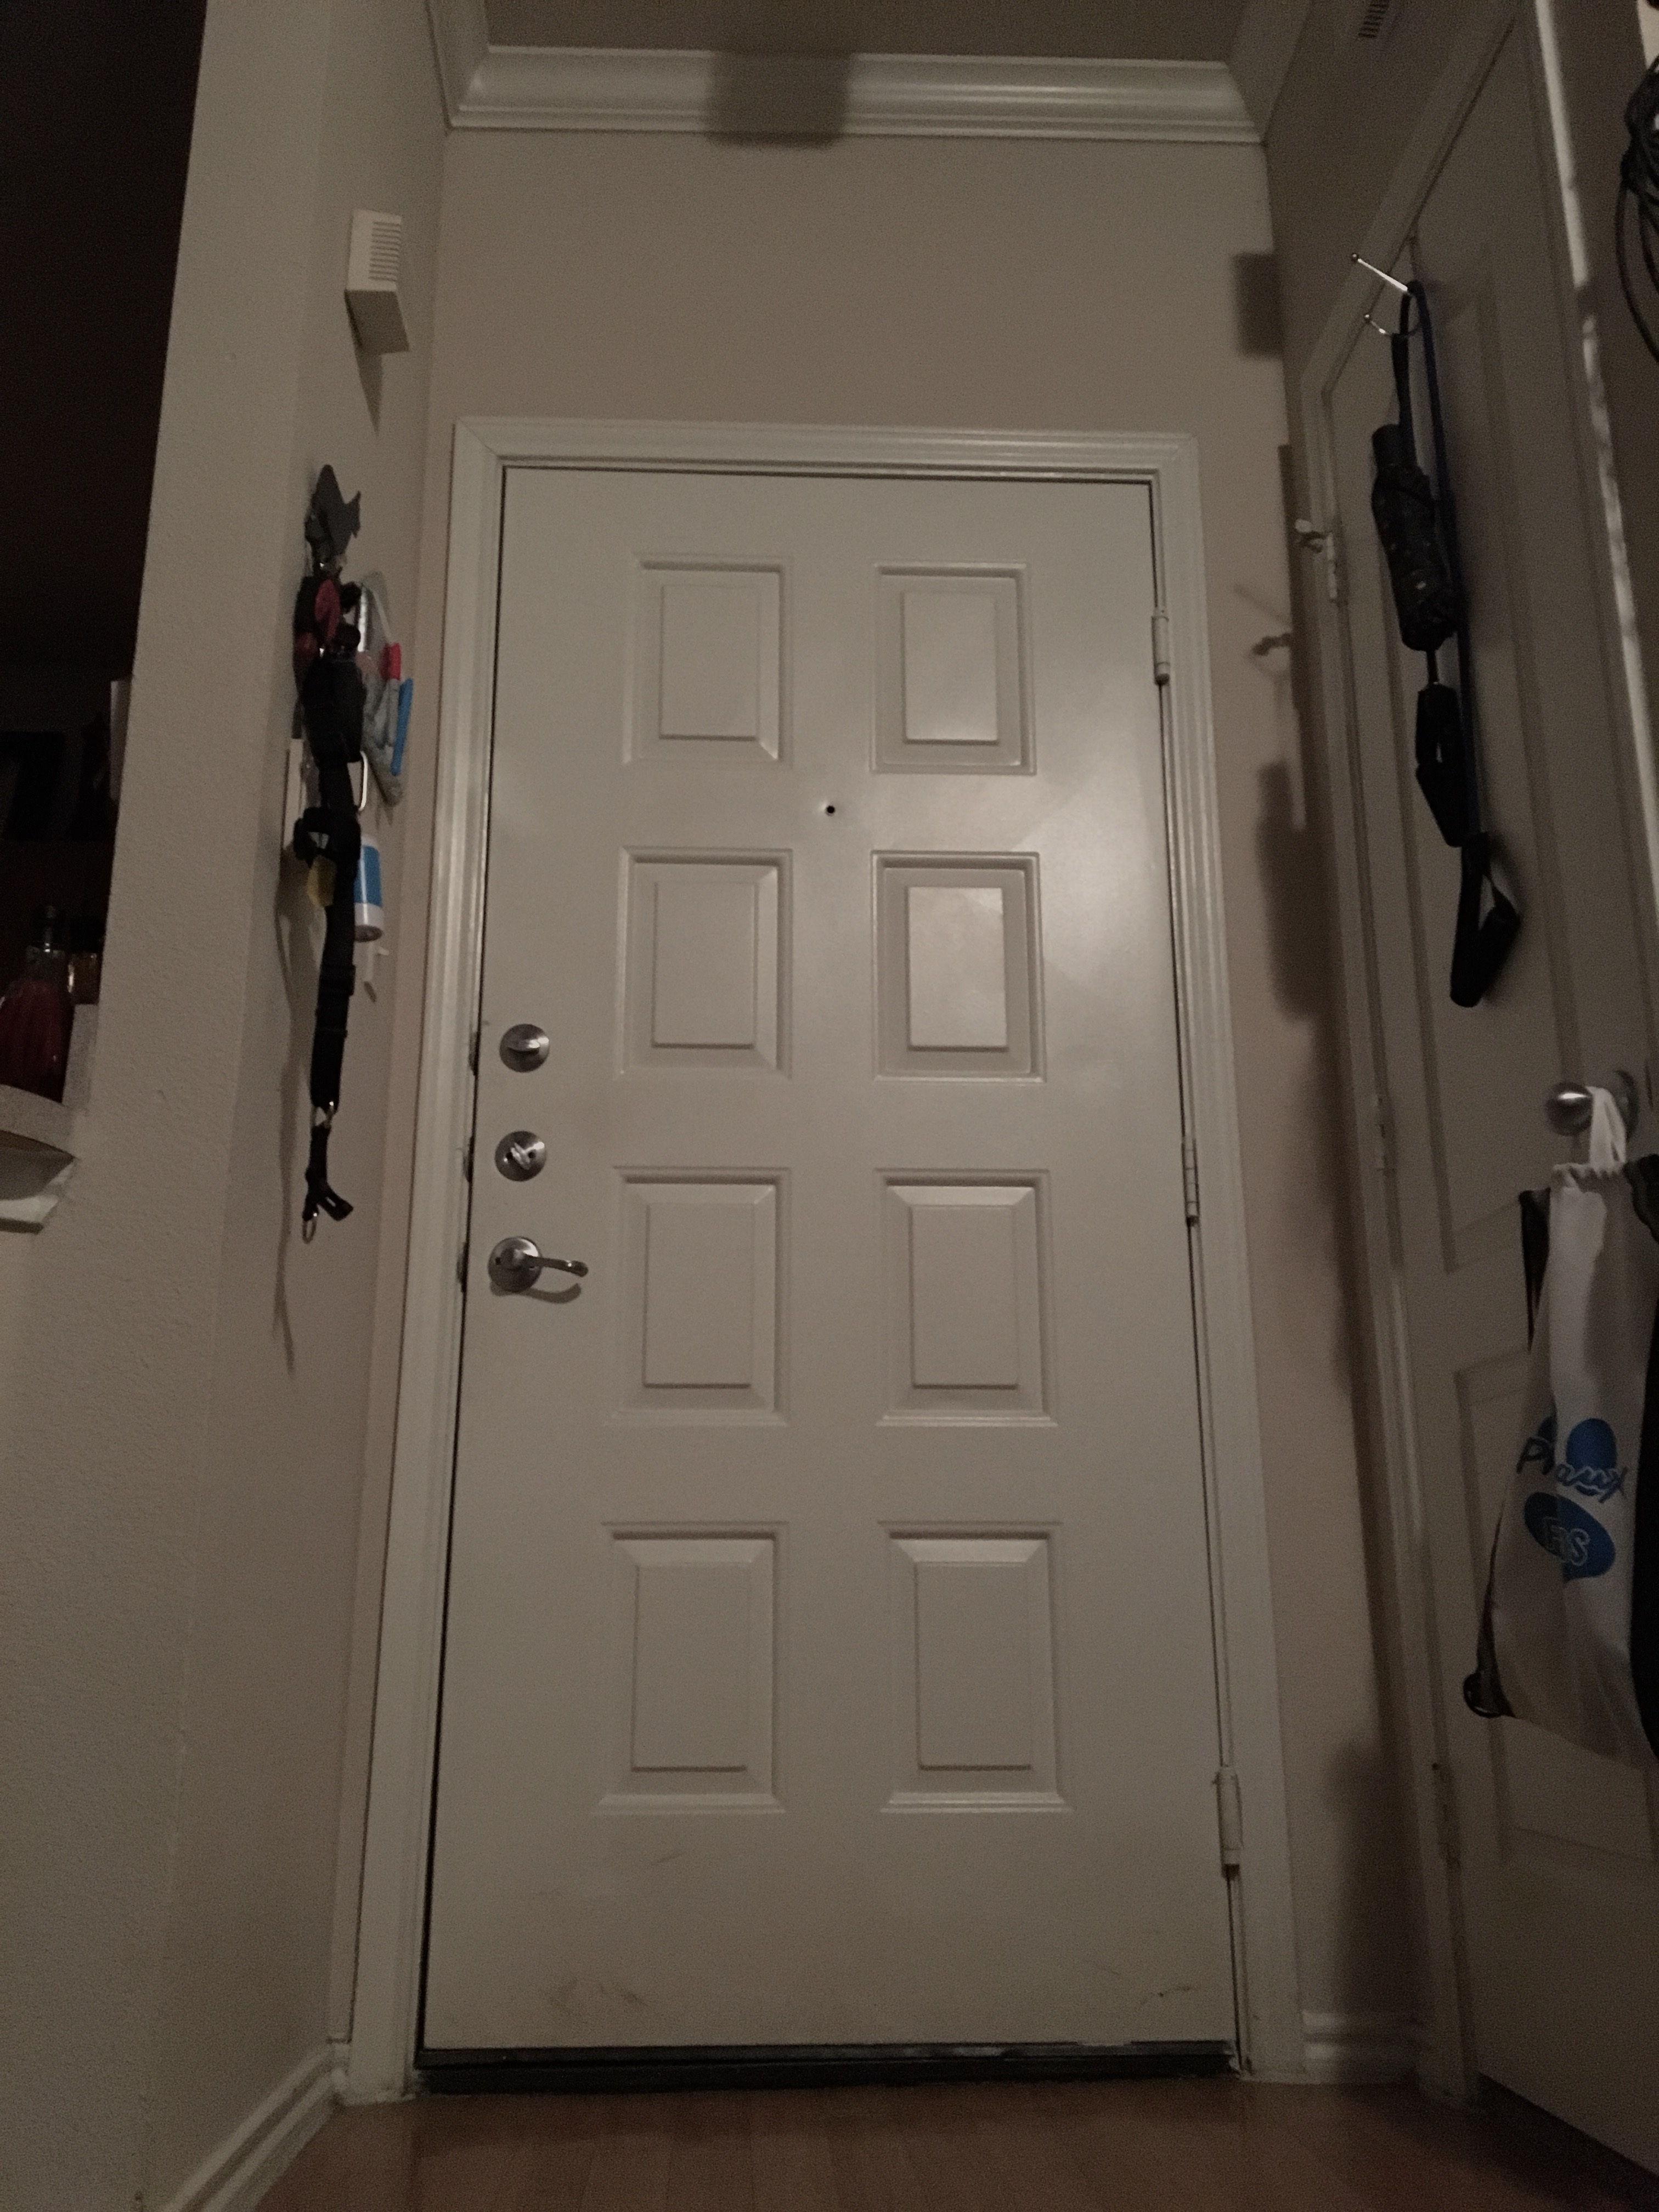
floor, home, hall, furniture, room, door, interior design